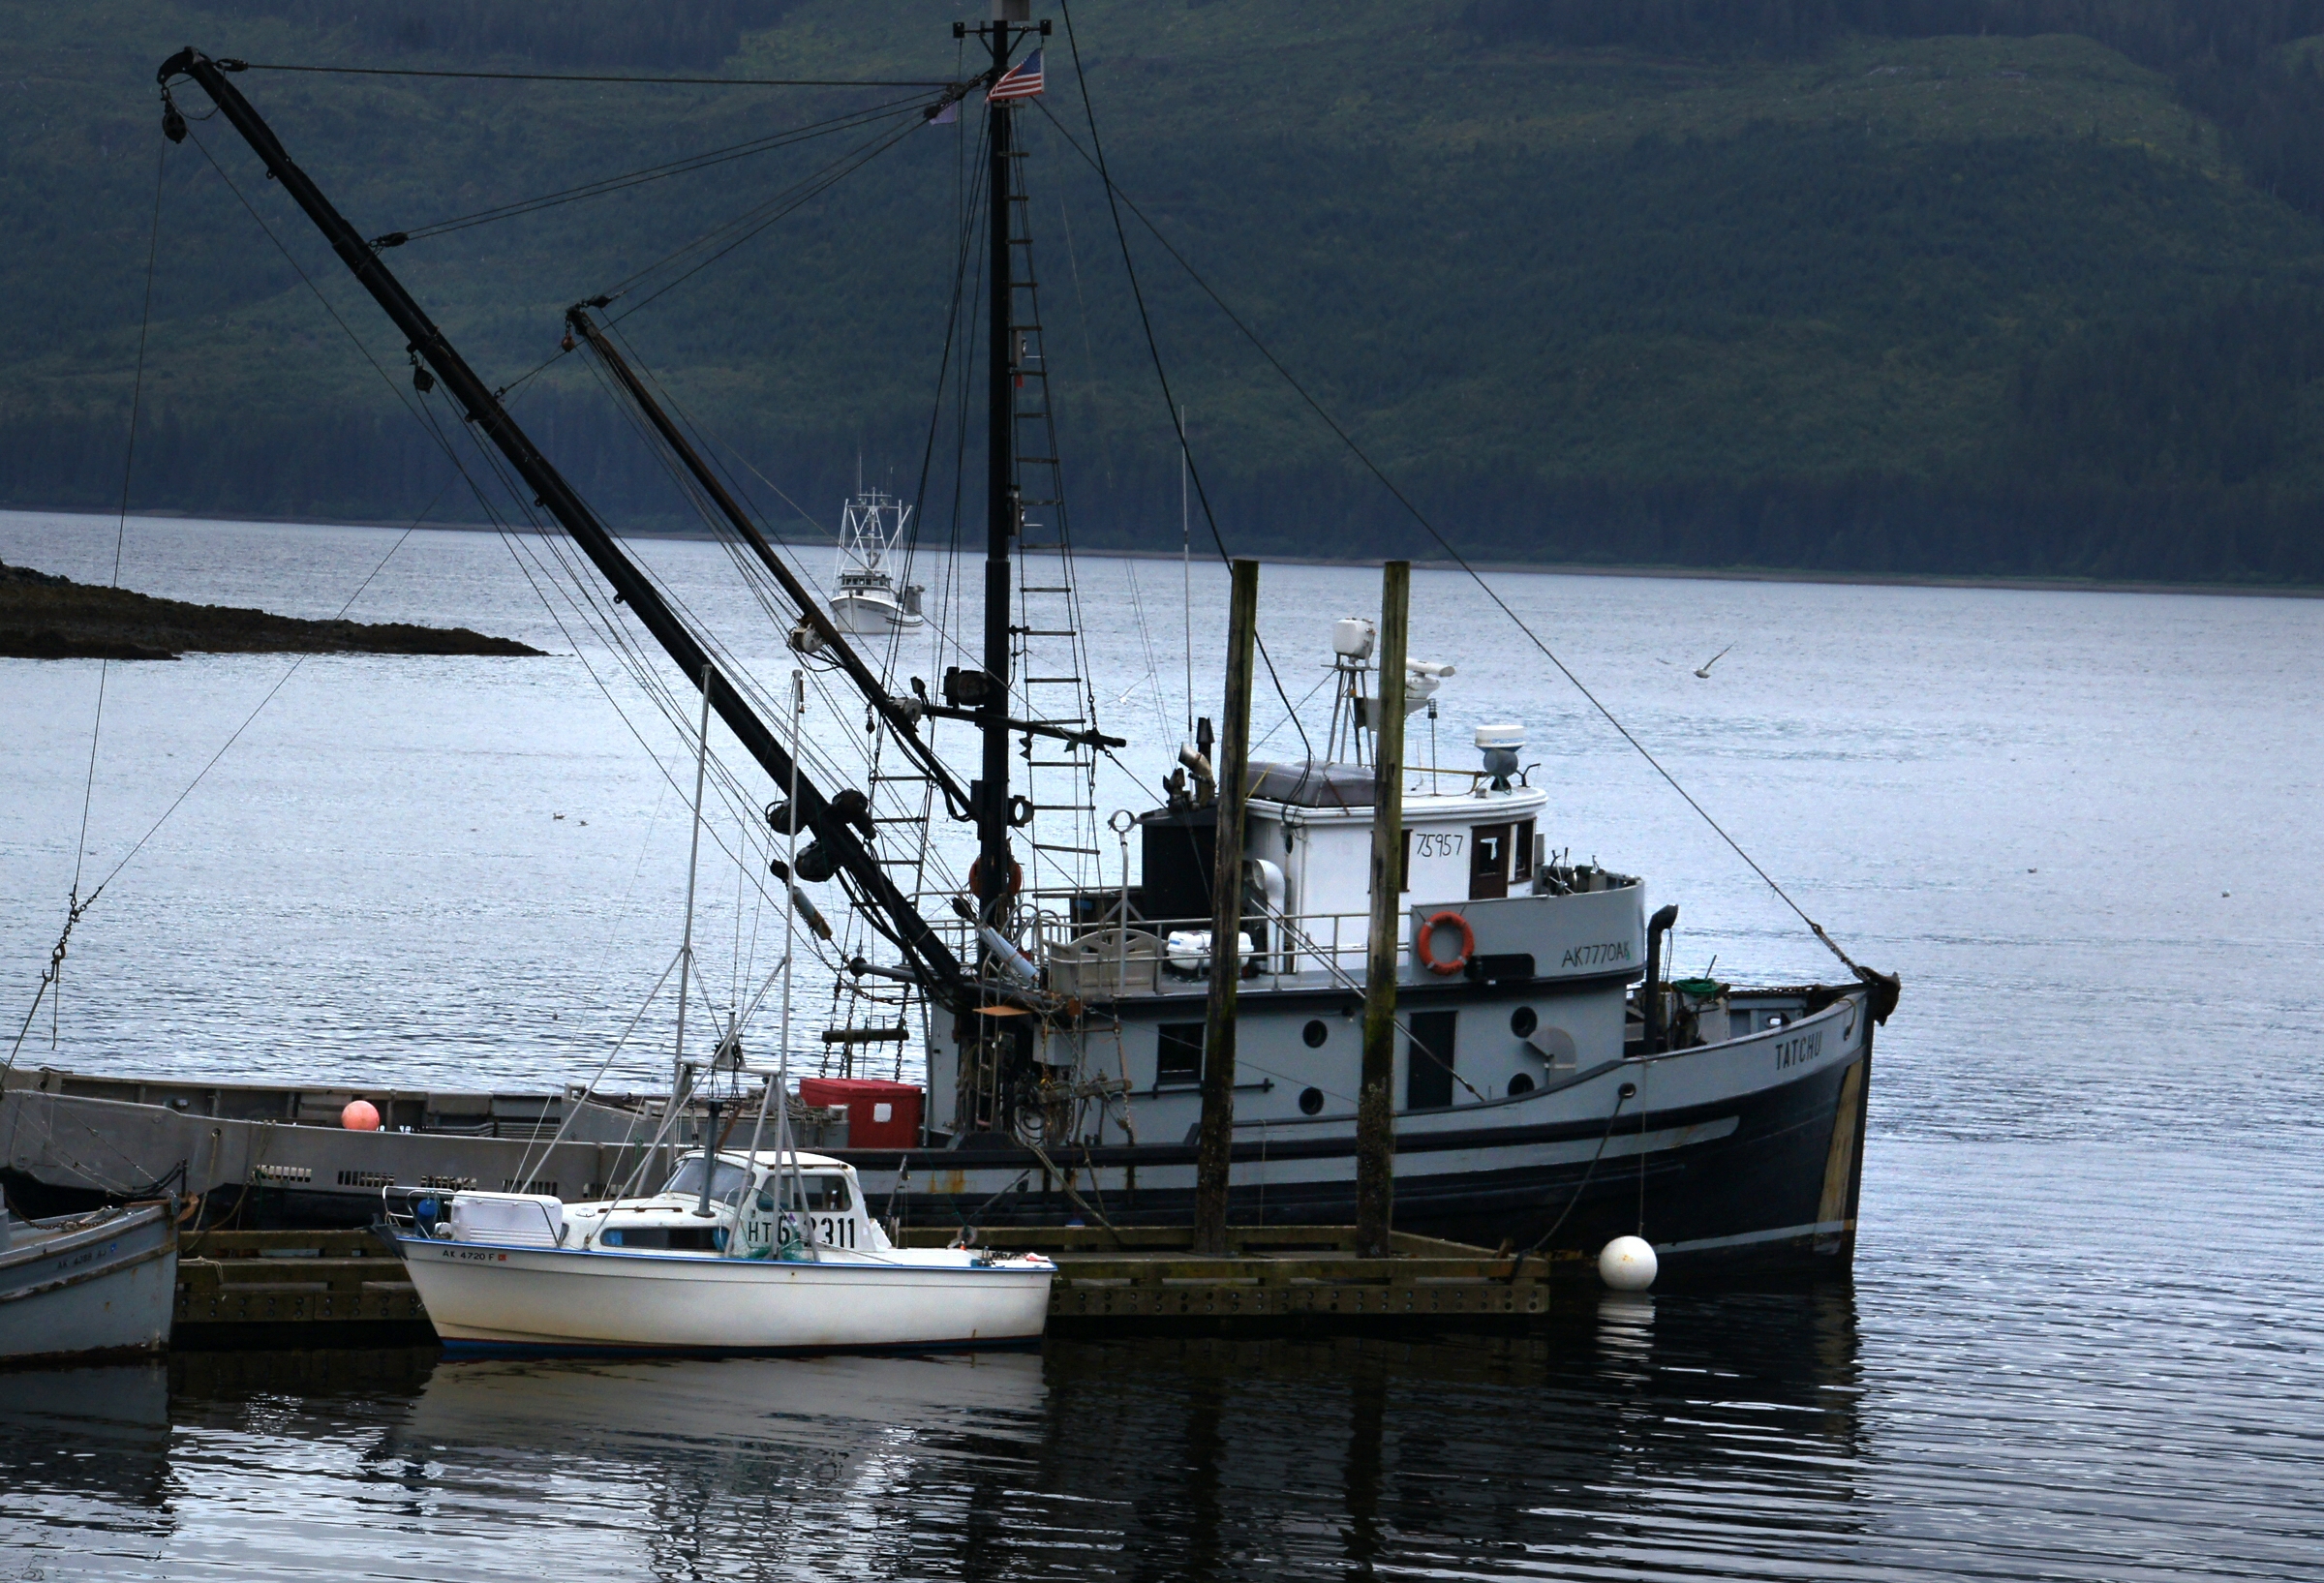
sea, boat, ship, vehicle, fishing, mast, bay, sailboat, cruise, boating, fishingboats, alaska, sonyalpha, watercraft, sonydslra580, oldboats, trawler, schooner, icystraitpoint, fishingnetshoonah, fishing vessel, fishing trawler